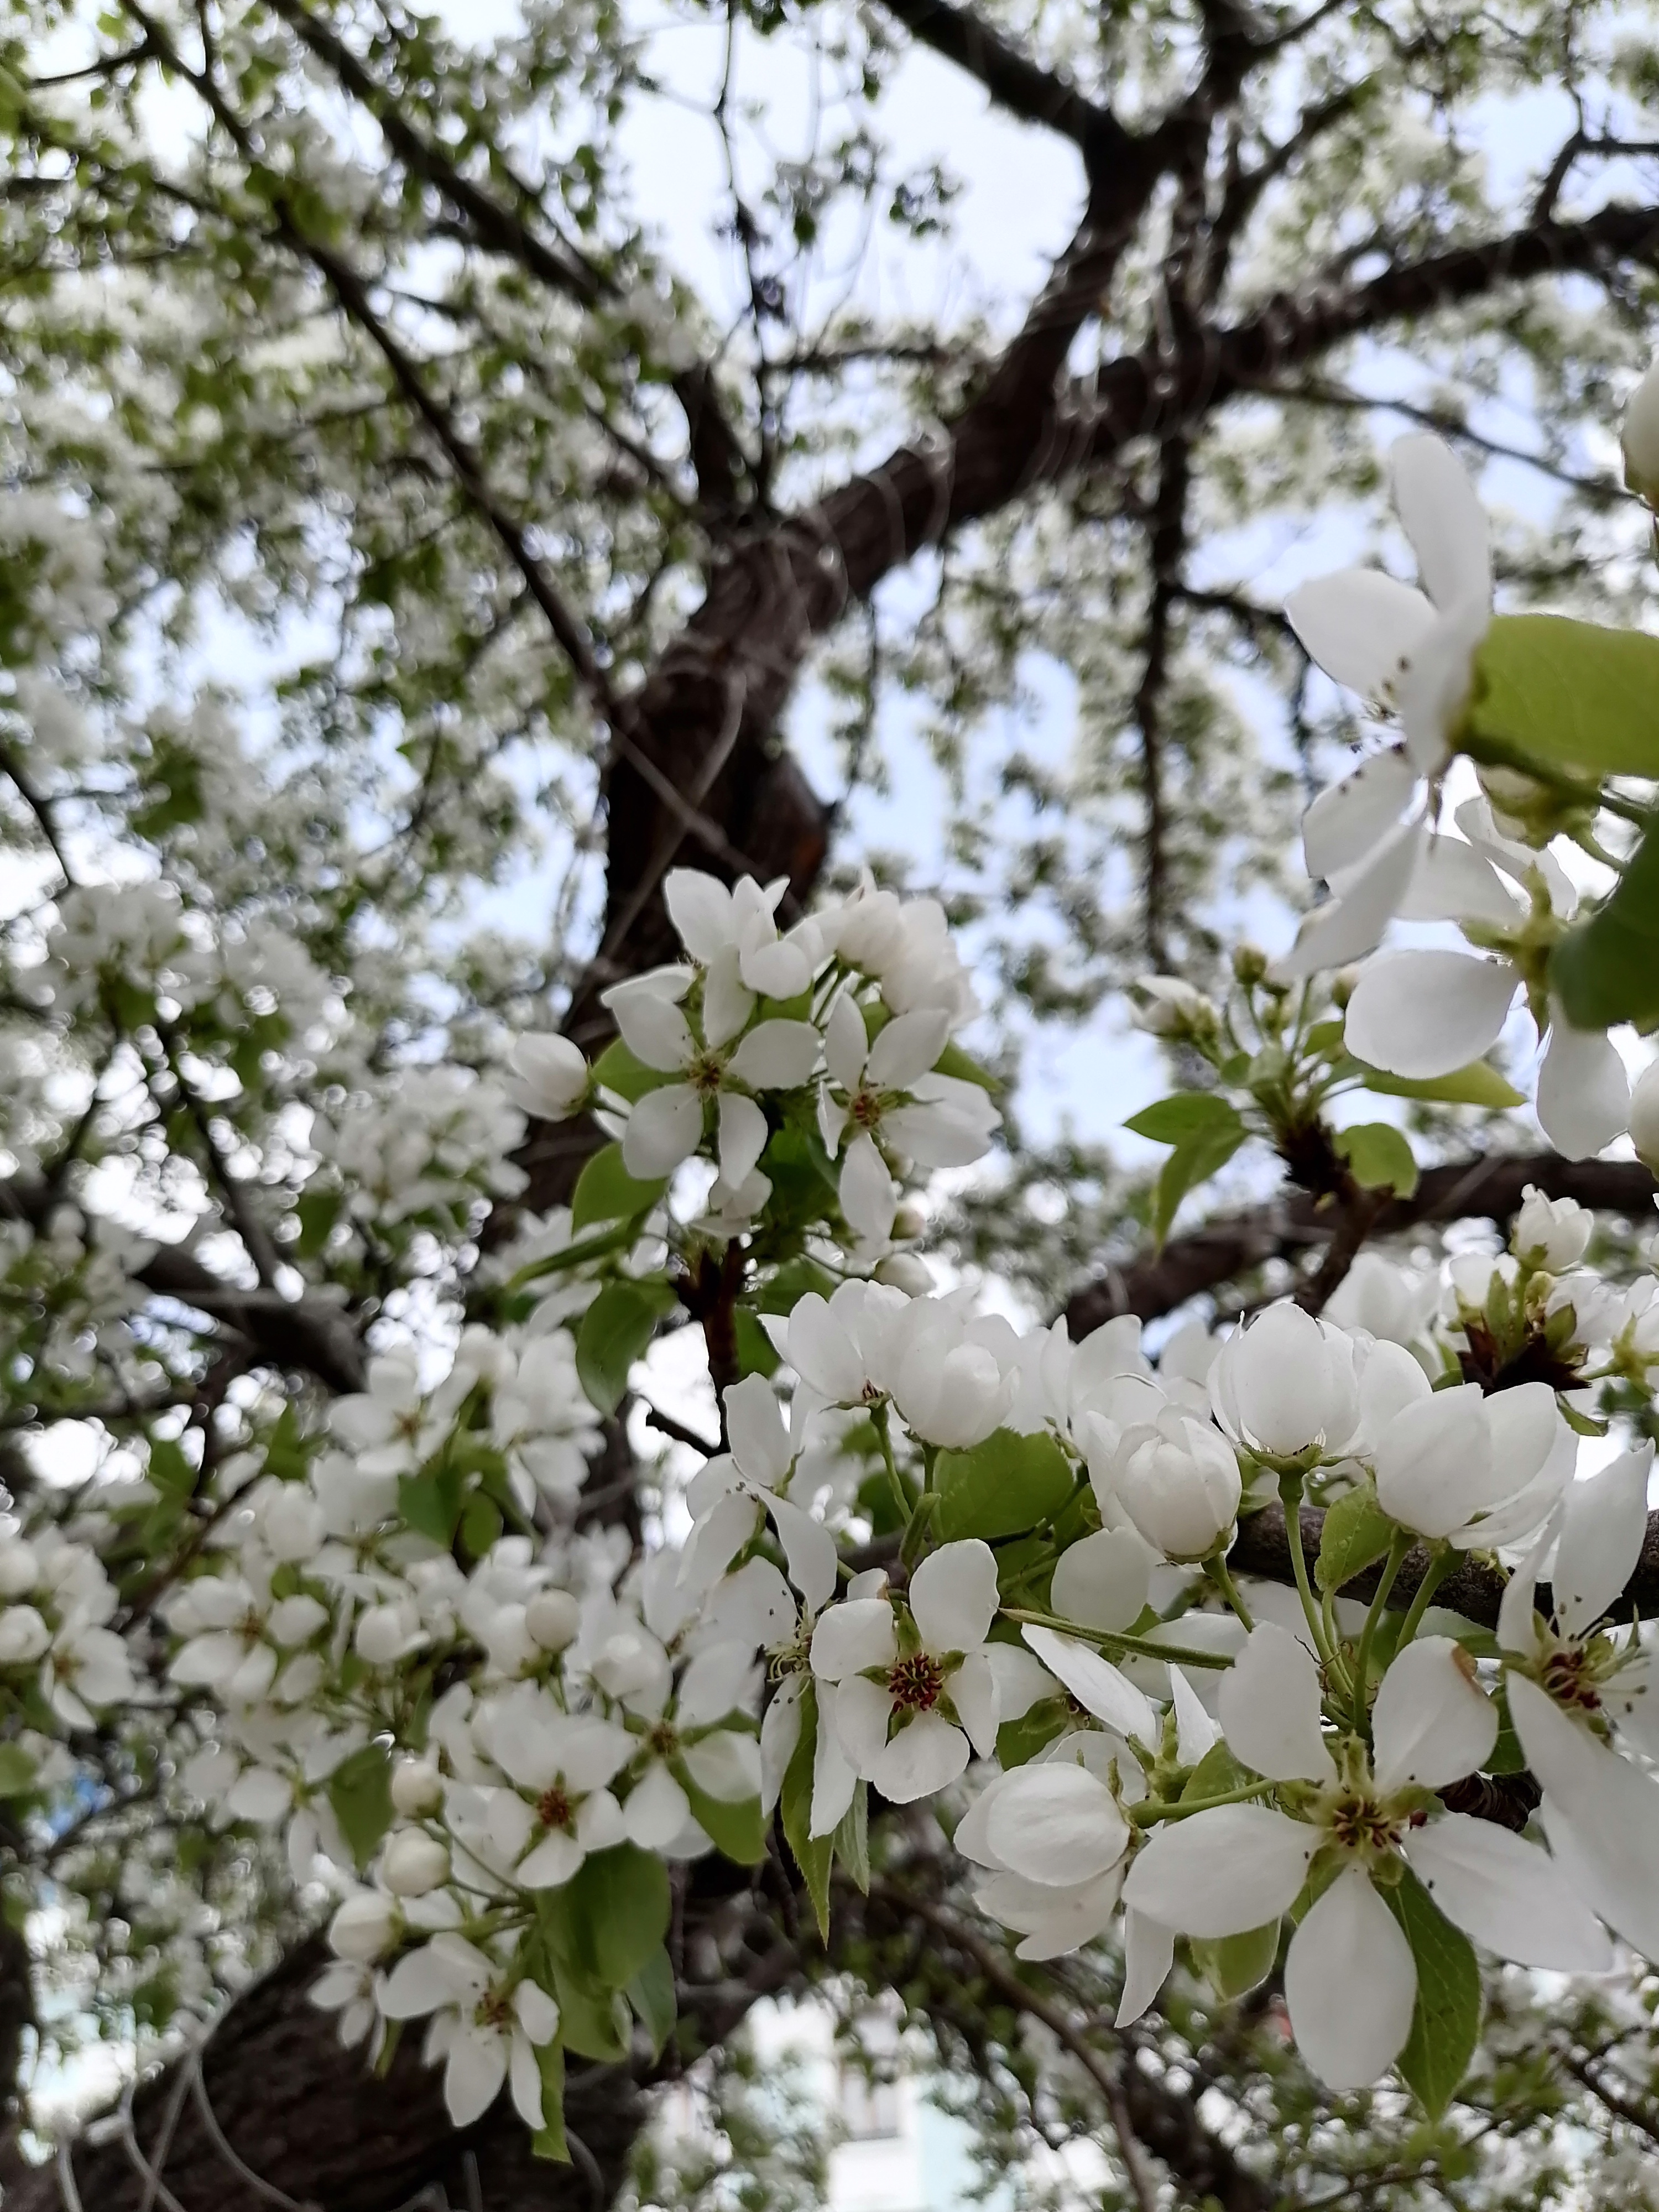
cherry blossom, spring, flower, petal, plant, twig, tree, shrub, flowering plant, blossom, malus, Dogwood family, rose family, sky, subshrub, prunus, spirea, plant stem